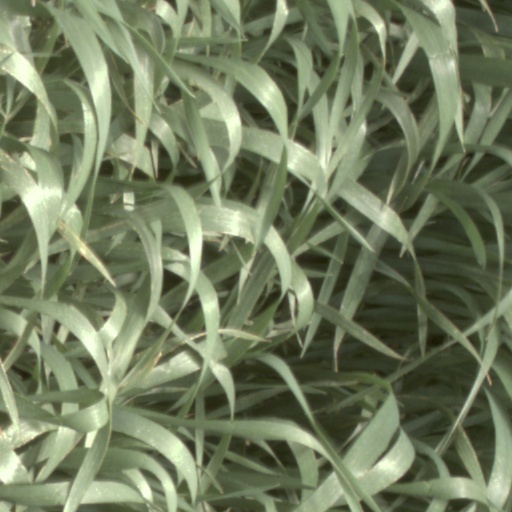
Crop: wheat